Arashi

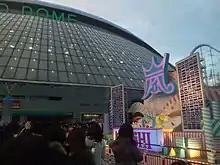
Arashi's concert at Tokyo Dome in November 2010

Their eighteenth single "Love So Sweet", theme song for Matsumoto's drama "Hana Yori Dango 2", was one of the top five best-selling singles of 2007 in Japan, and their first single to exceed 400,000 copies sold overall in nearly seven years. In the following two years, Arashi became the first artist to place the top two rankings on the "Oricon" singles yearly chart with their singles "Truth / Kaze no Mukō e" and "One Love" in 2008, and "Believe / Kumorinochi, Kaisei" and "Ashita no Kioku / Crazy Moon (Kimi wa Muteki)" in 2009. They simultaneously topped the 2009 "Oricon" singles, album and music DVD yearly charts, becoming the third artist in "Oricon" history to monopolize the top three best-selling singles of the year. In 2010, all six of Arashi's singles ranked within the top ten of the "Oricon" singles yearly chart, and their million-selling studio album "Boku no Miteiru Fūkei" was named the best-selling album of the year in Japan. , the group had sold over 58.8 million copies of albums, singles and videos, becoming the best selling boy band in Asia. Since then, Arashi continued to release chart-topping singles and albums, performed in sold-out concert tours, host a number of variety shows, and remained an influential figure in Japanese media.